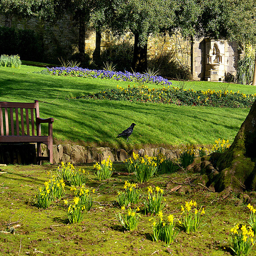
A lush green hillside with a wooden bench sitting next to a bird.
an image of a bird that is walking around the park
A bird resting on grass near a park bench and flowers.
Bird standing next to park bench and yellow flowers
A bird is standing on the grass next to a bench in the grass.